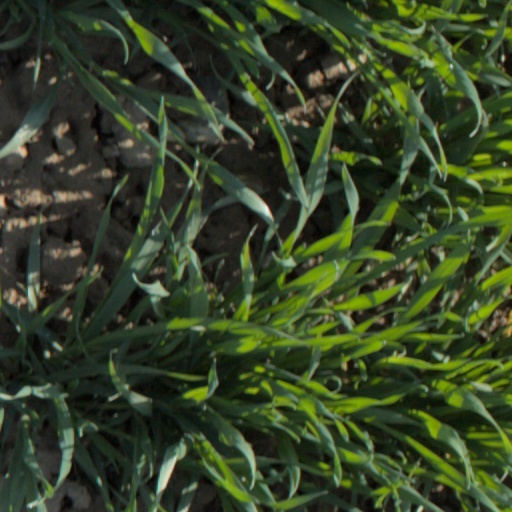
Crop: wheat